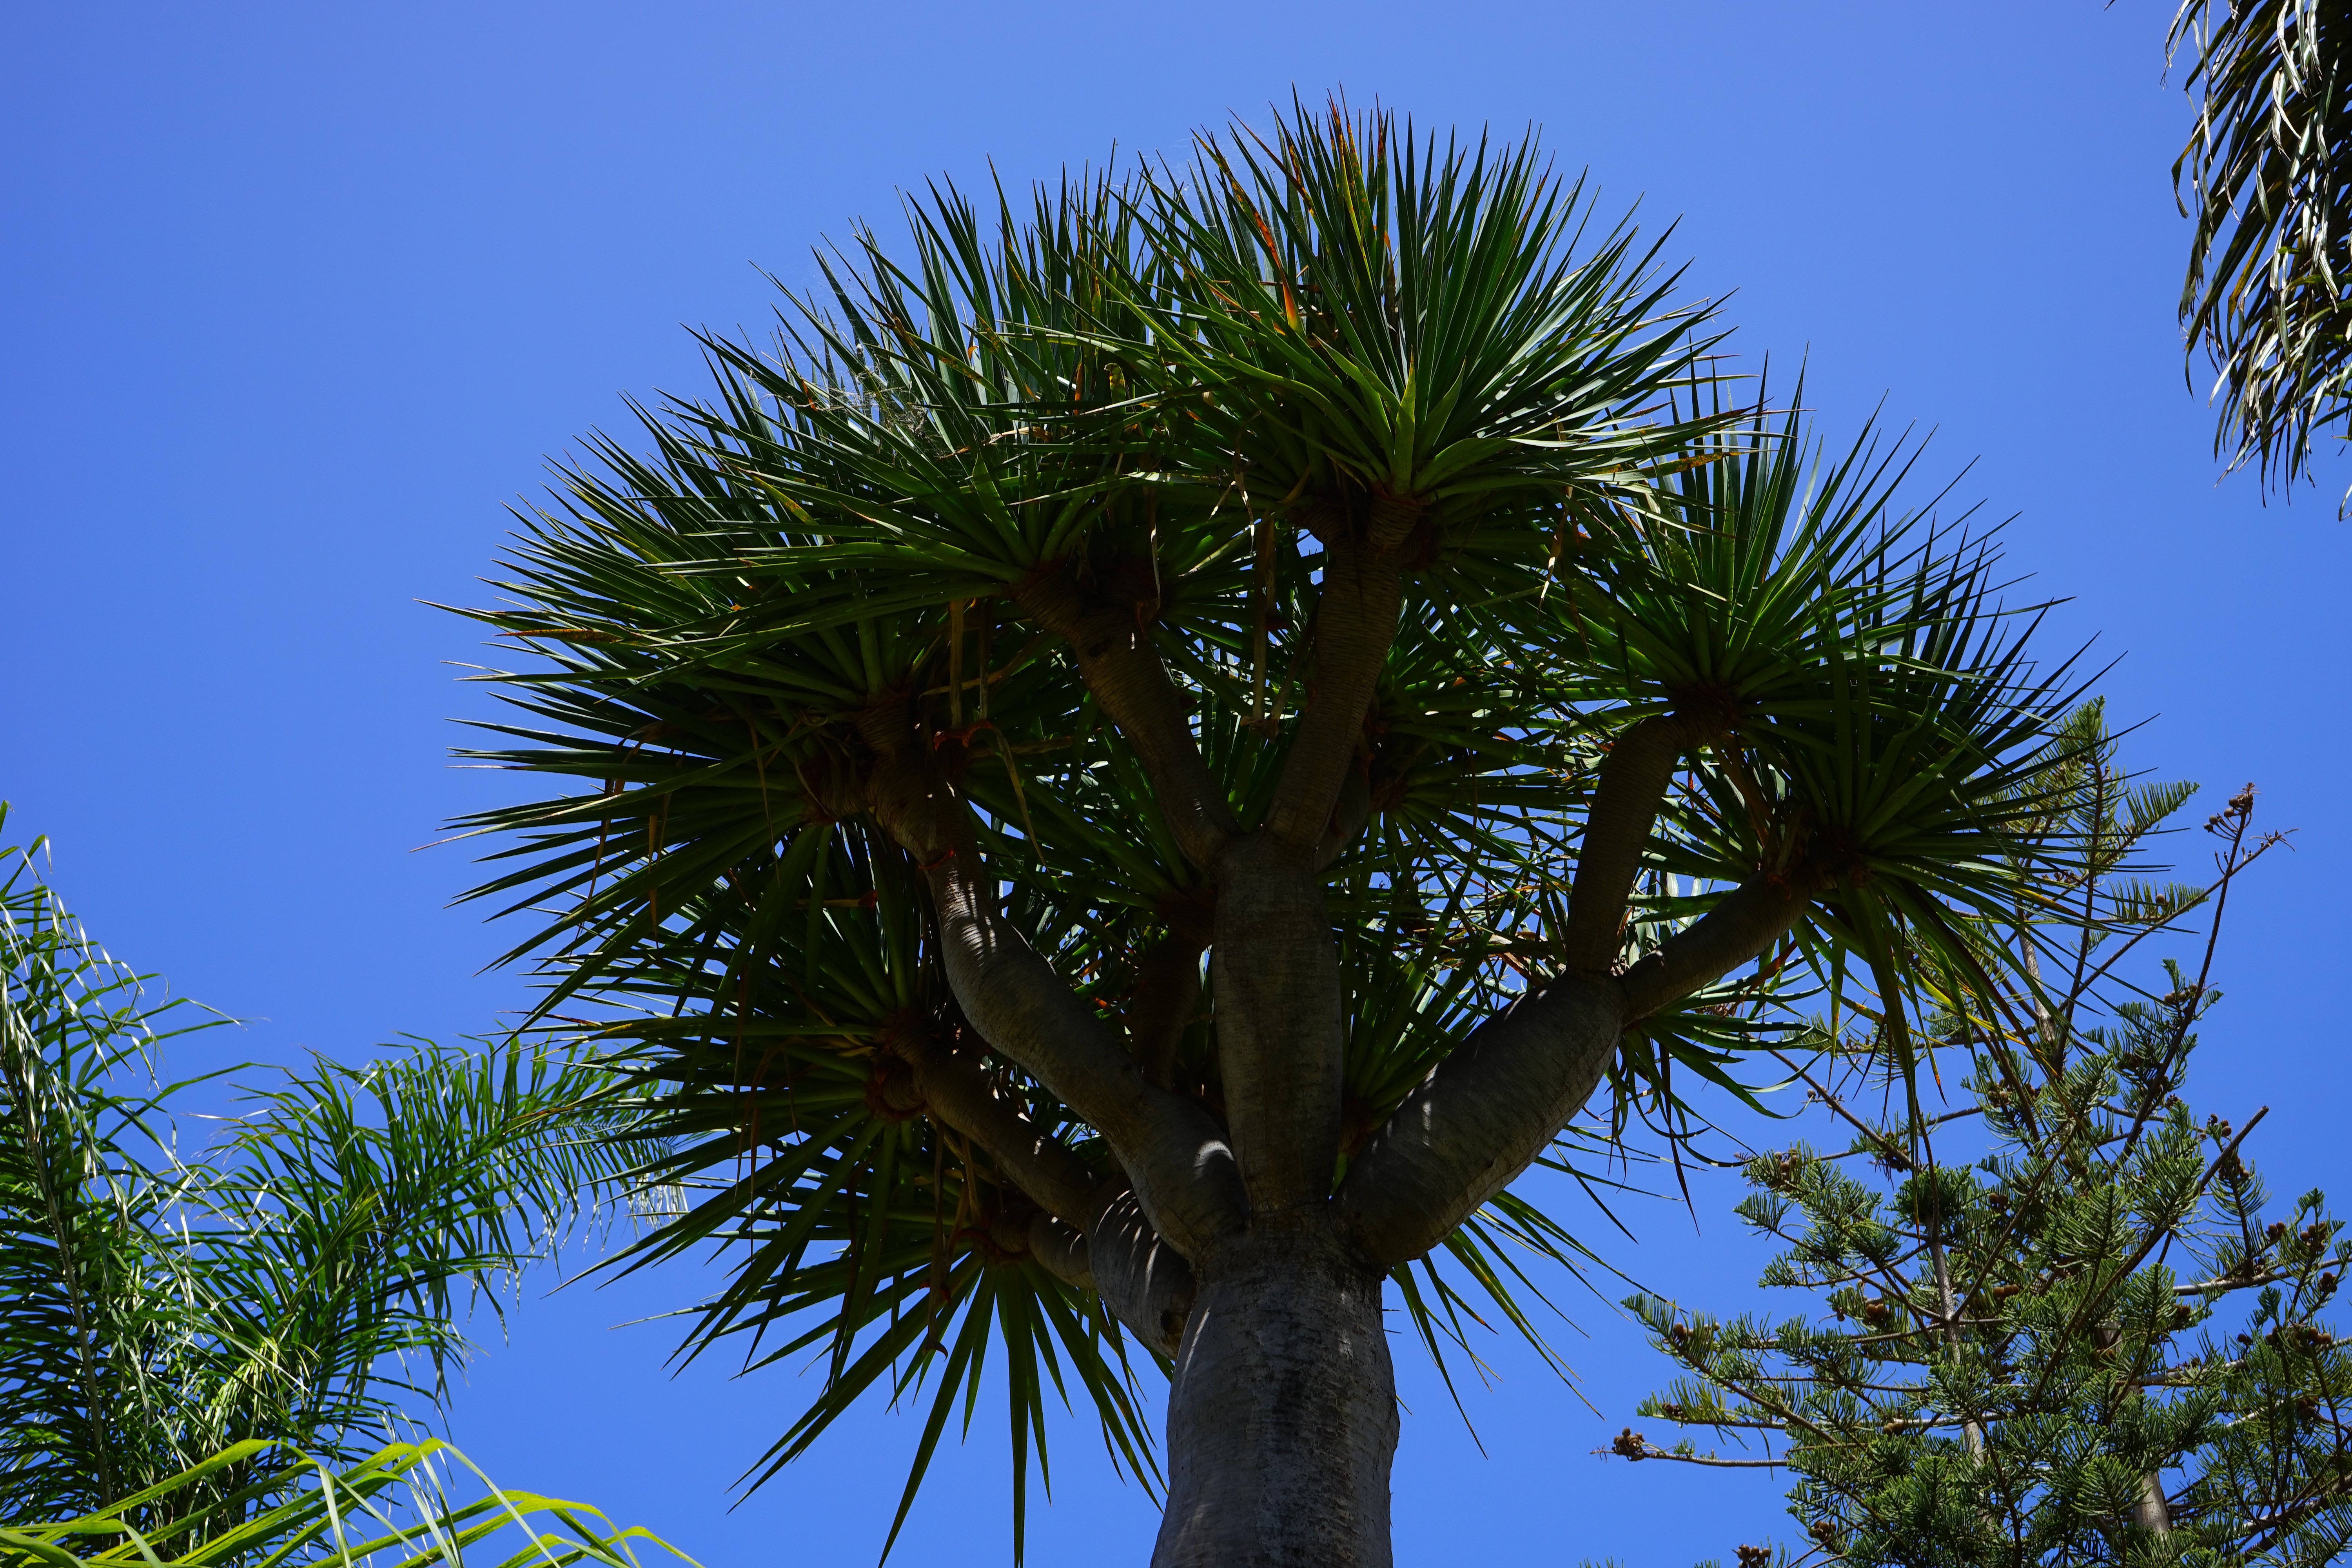
tree, grass, branch, plant, sky, leaf, flower, wind, log, botany, flora, conifer, tribe, tropics, ecosystem, flowering plant, date palm, dragon tree, dracaena, woody plant, land plant, arecales, palm family, borassus flabellifer, canary island dragon tree, dracaena draco